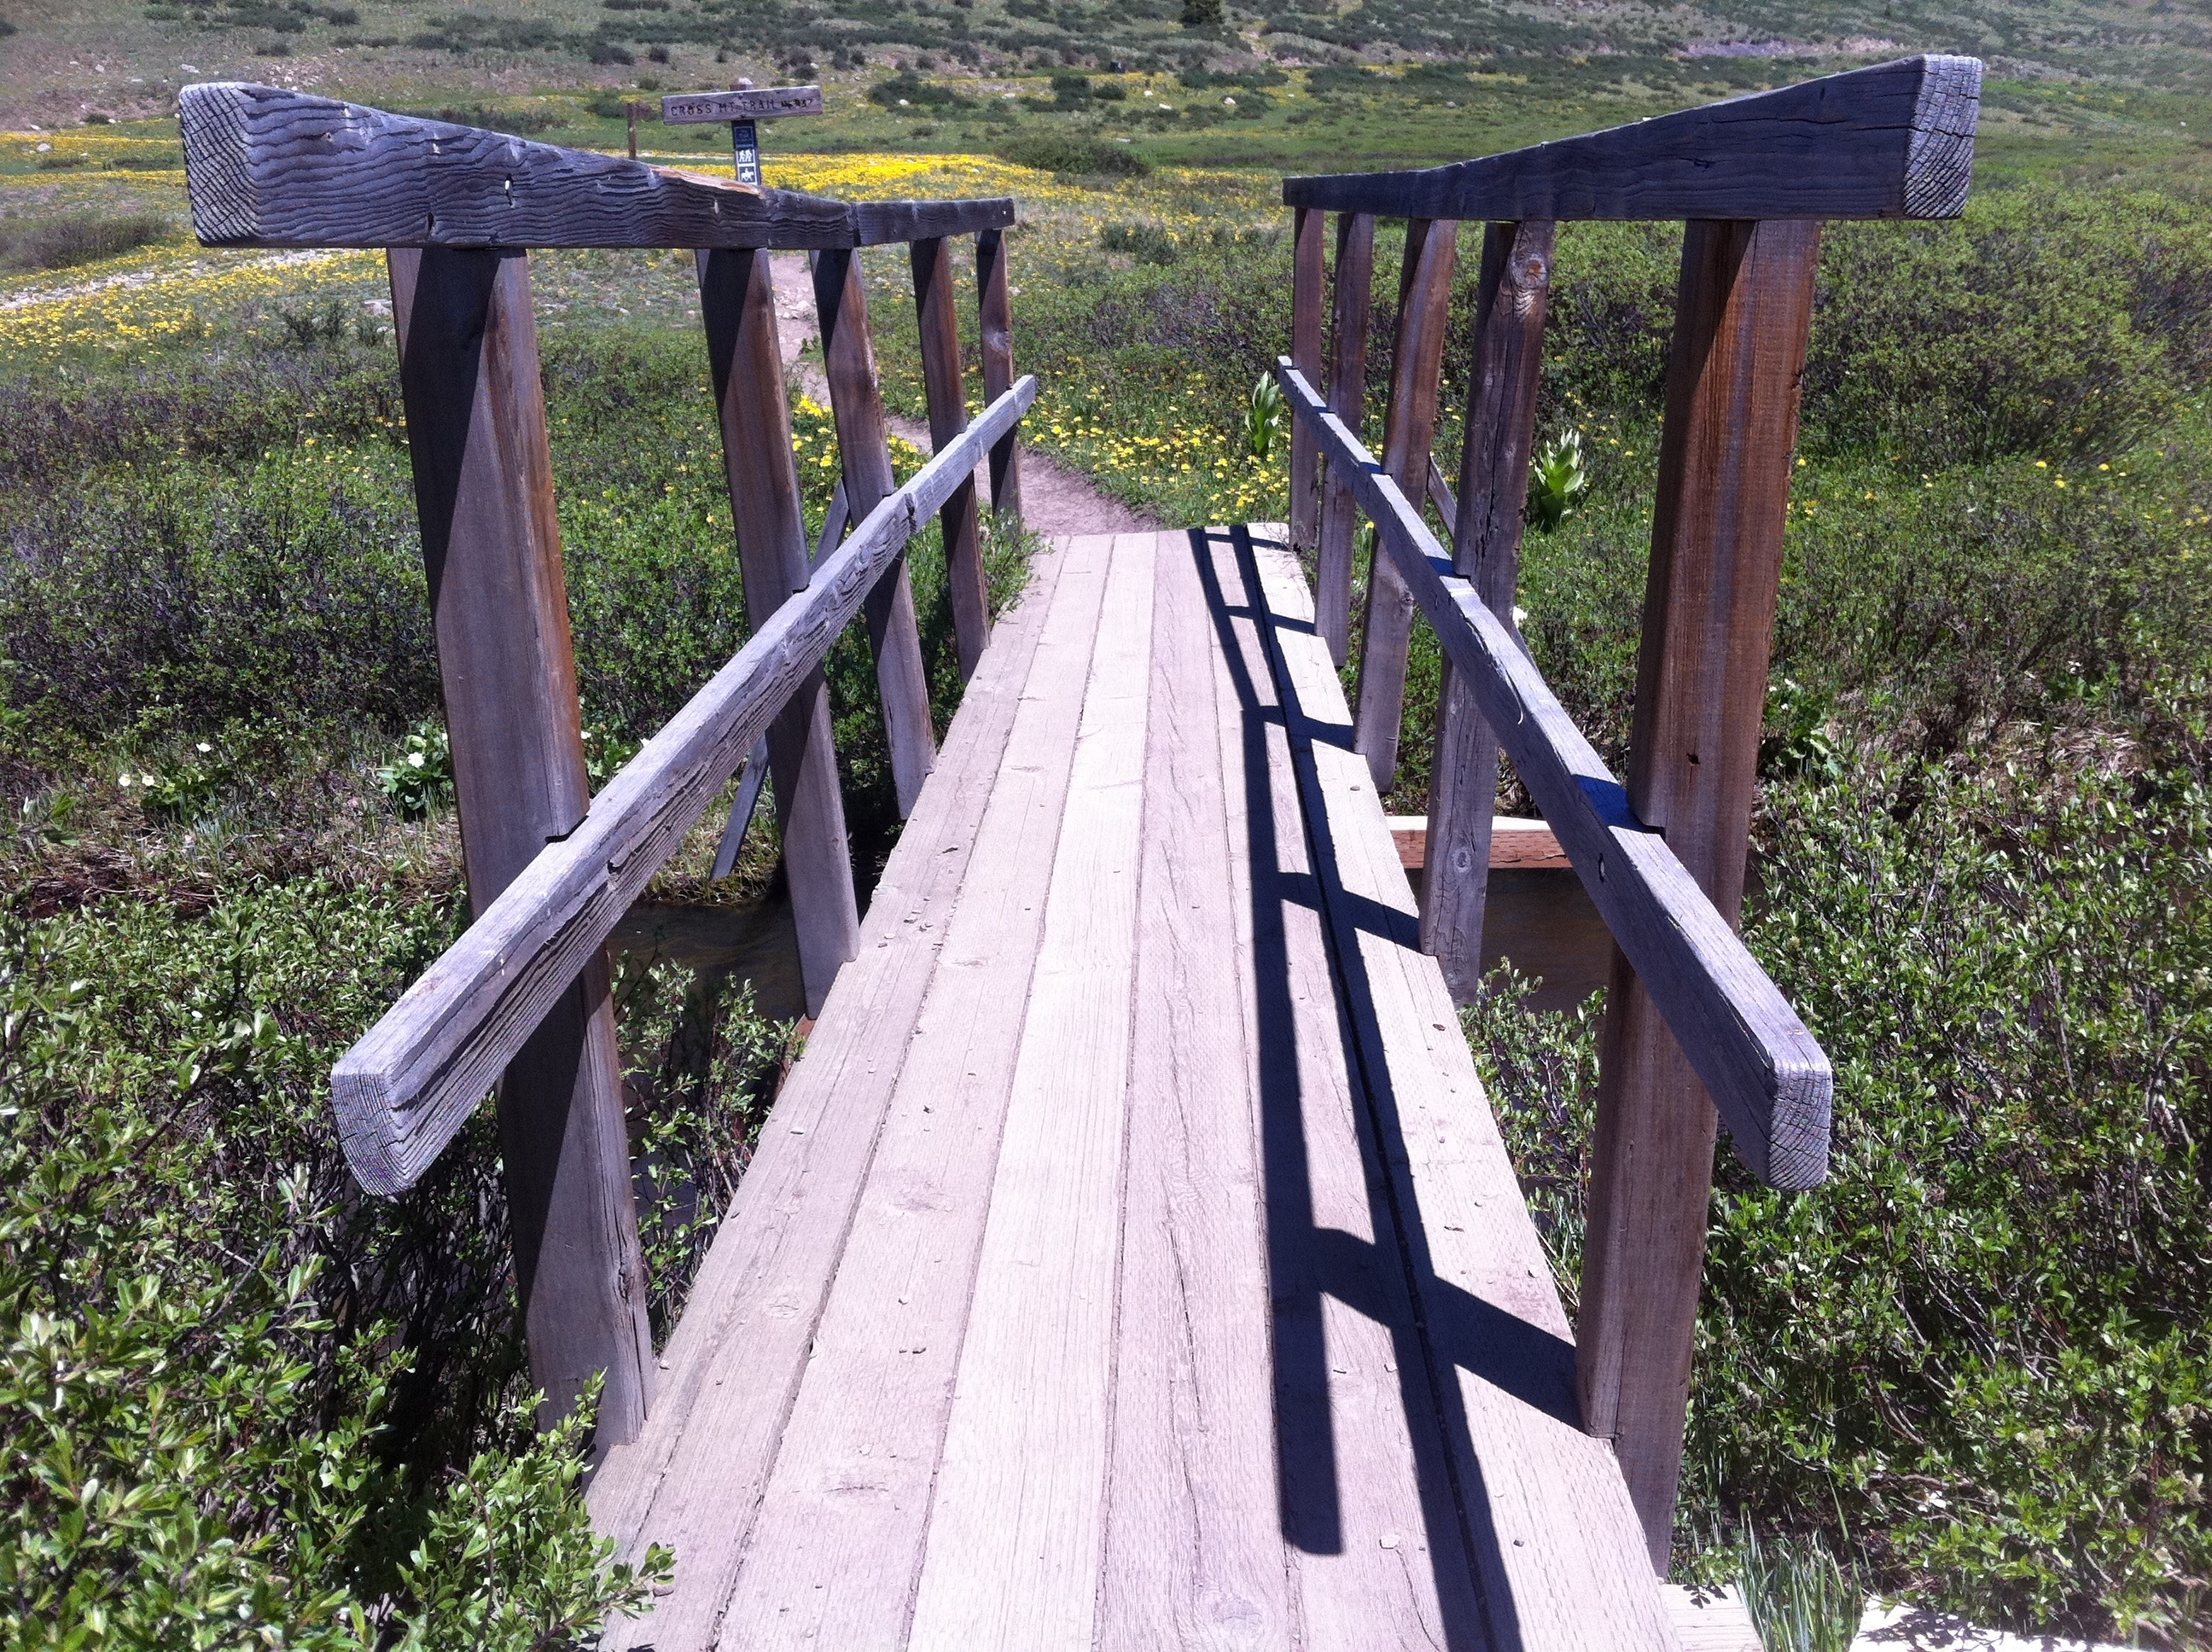
trail, bridge, walkway, odyssey